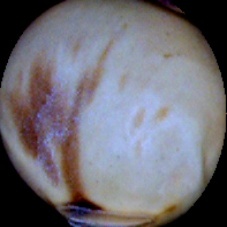
Label: Spotted